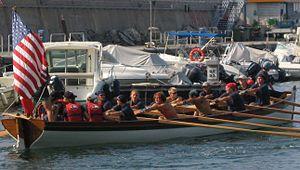
L'Atlantic Challenge est la principale compétition internationale de yoles de Bantry. Elle se déroule tous les deux ans dans un pays différent.